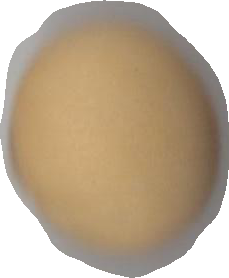
Variety: Dega